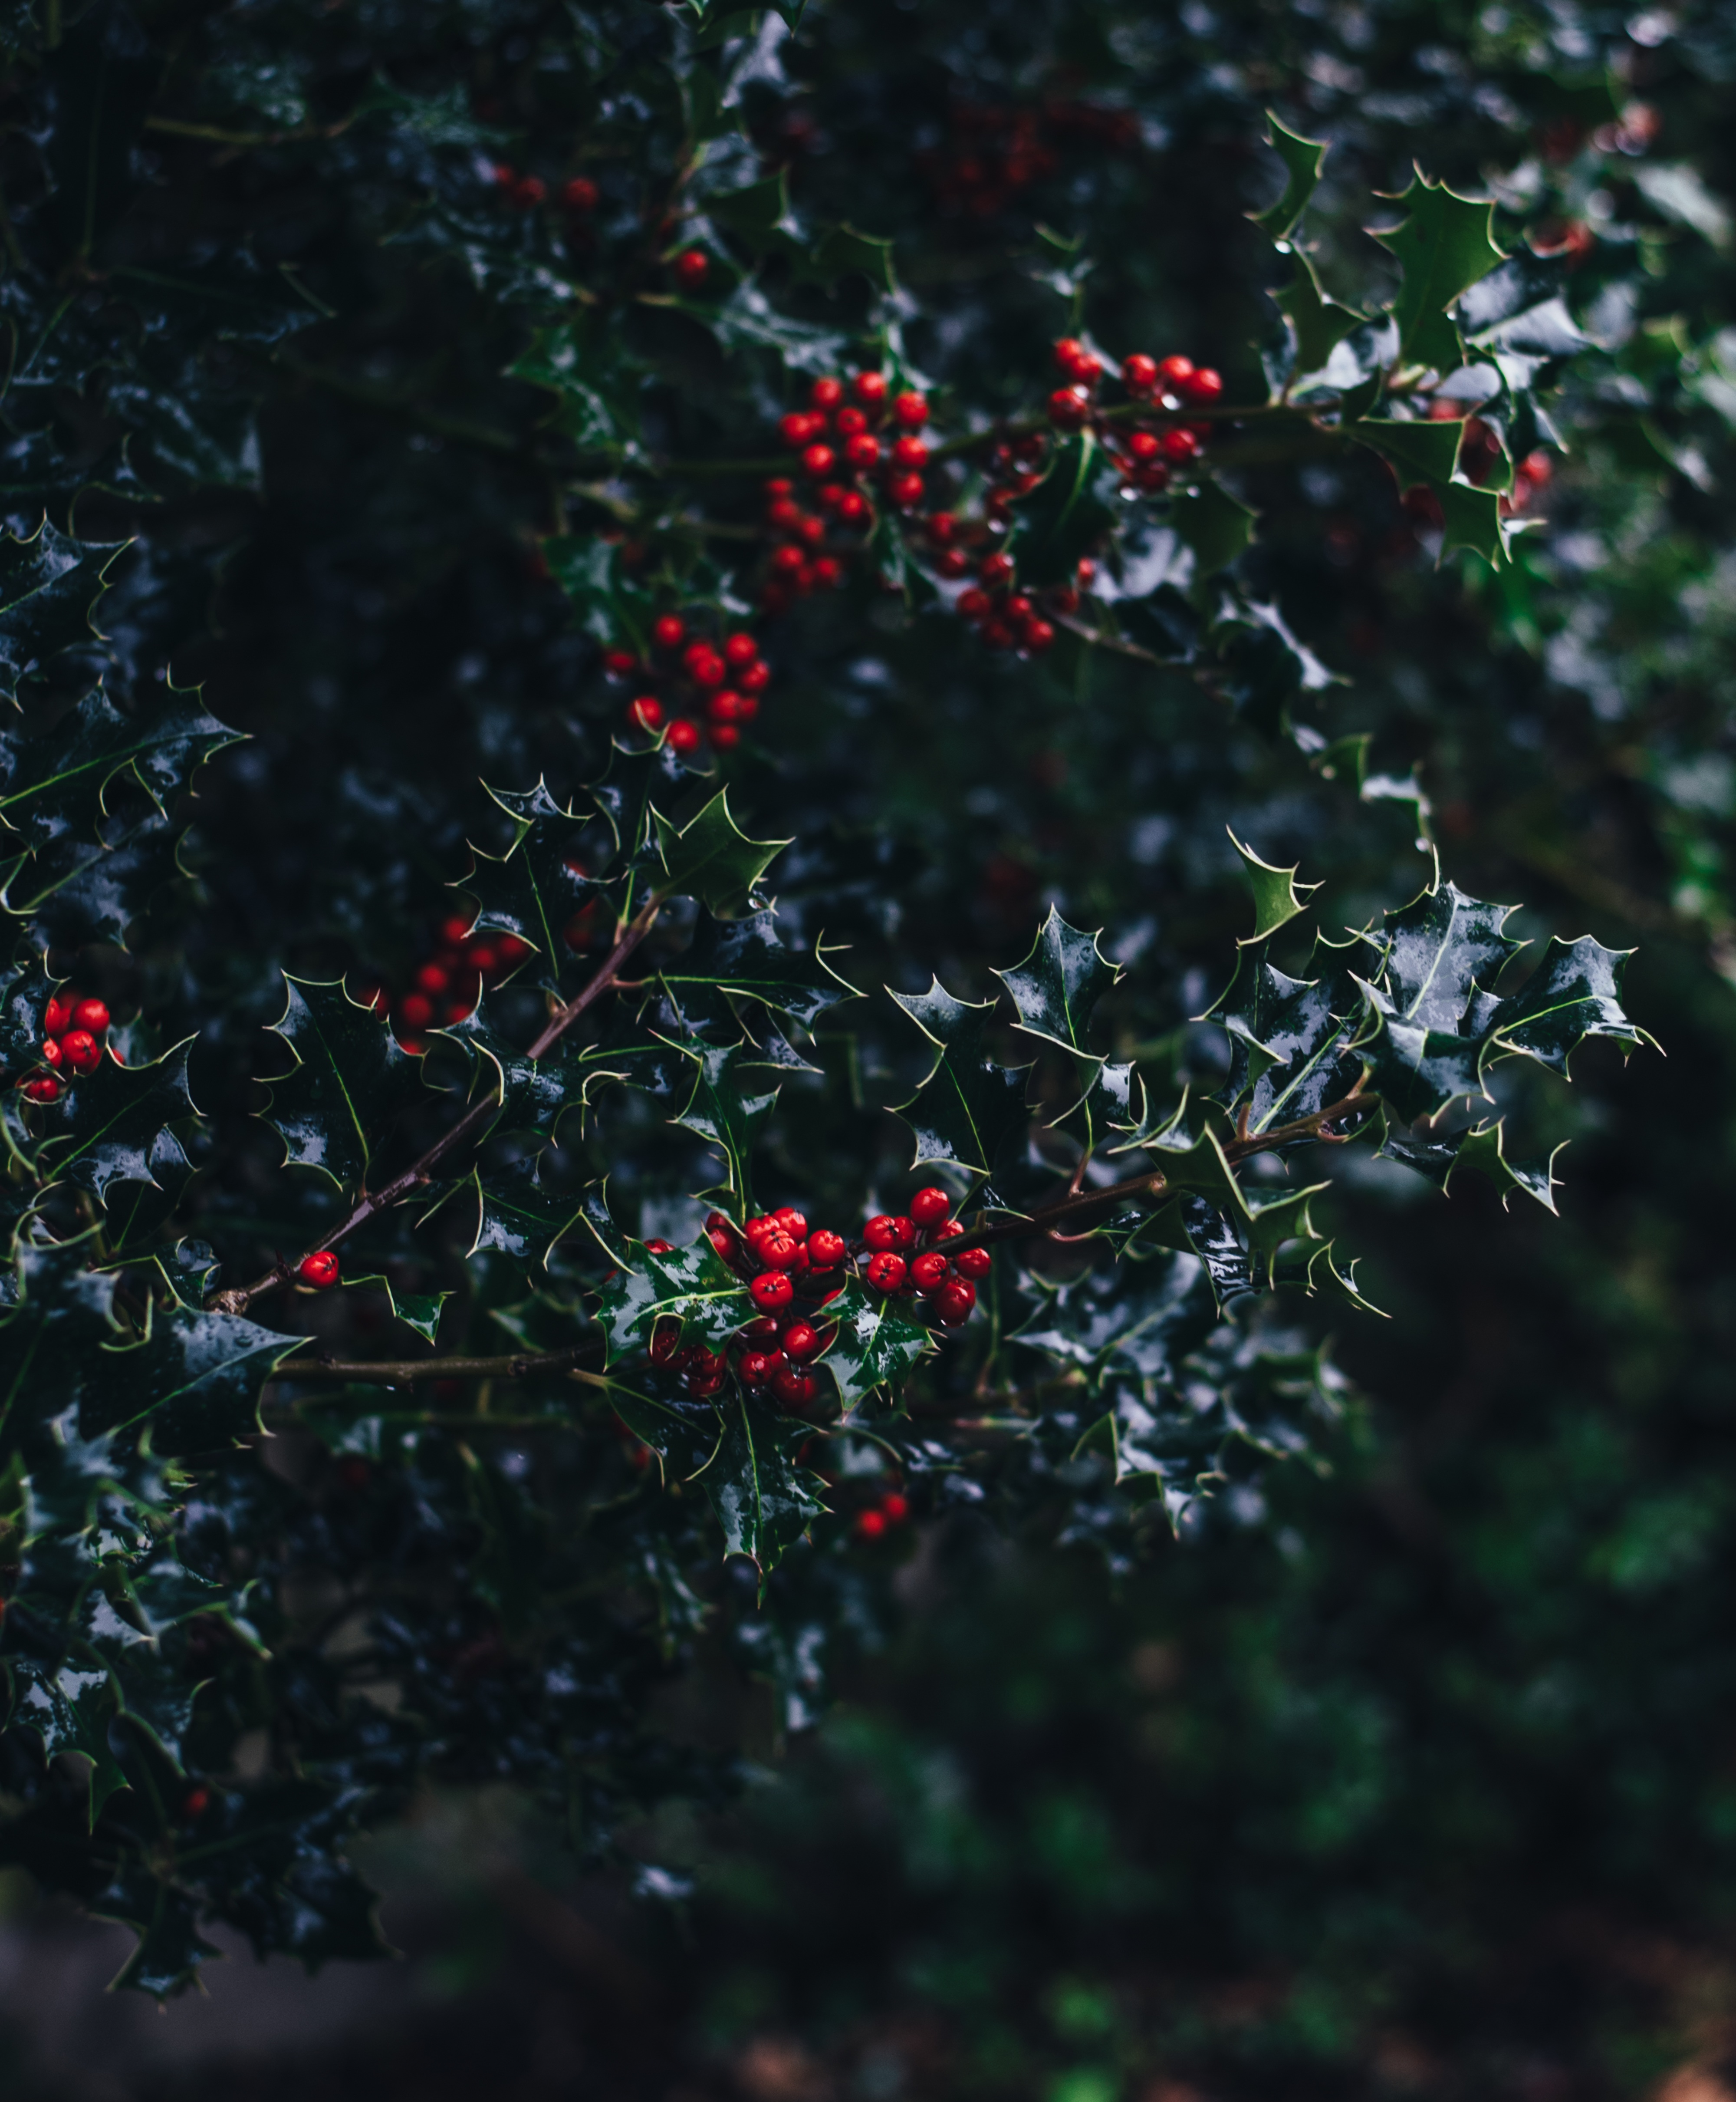
tree, nature, branch, blossom, plant, sunlight, leaf, flower, green, red, autumn, botany, christmas, flora, festive, leaves, holly, shrub, macro photography, flowering plant, woody plant, land plant, aquifoliaceae, aquifoliales